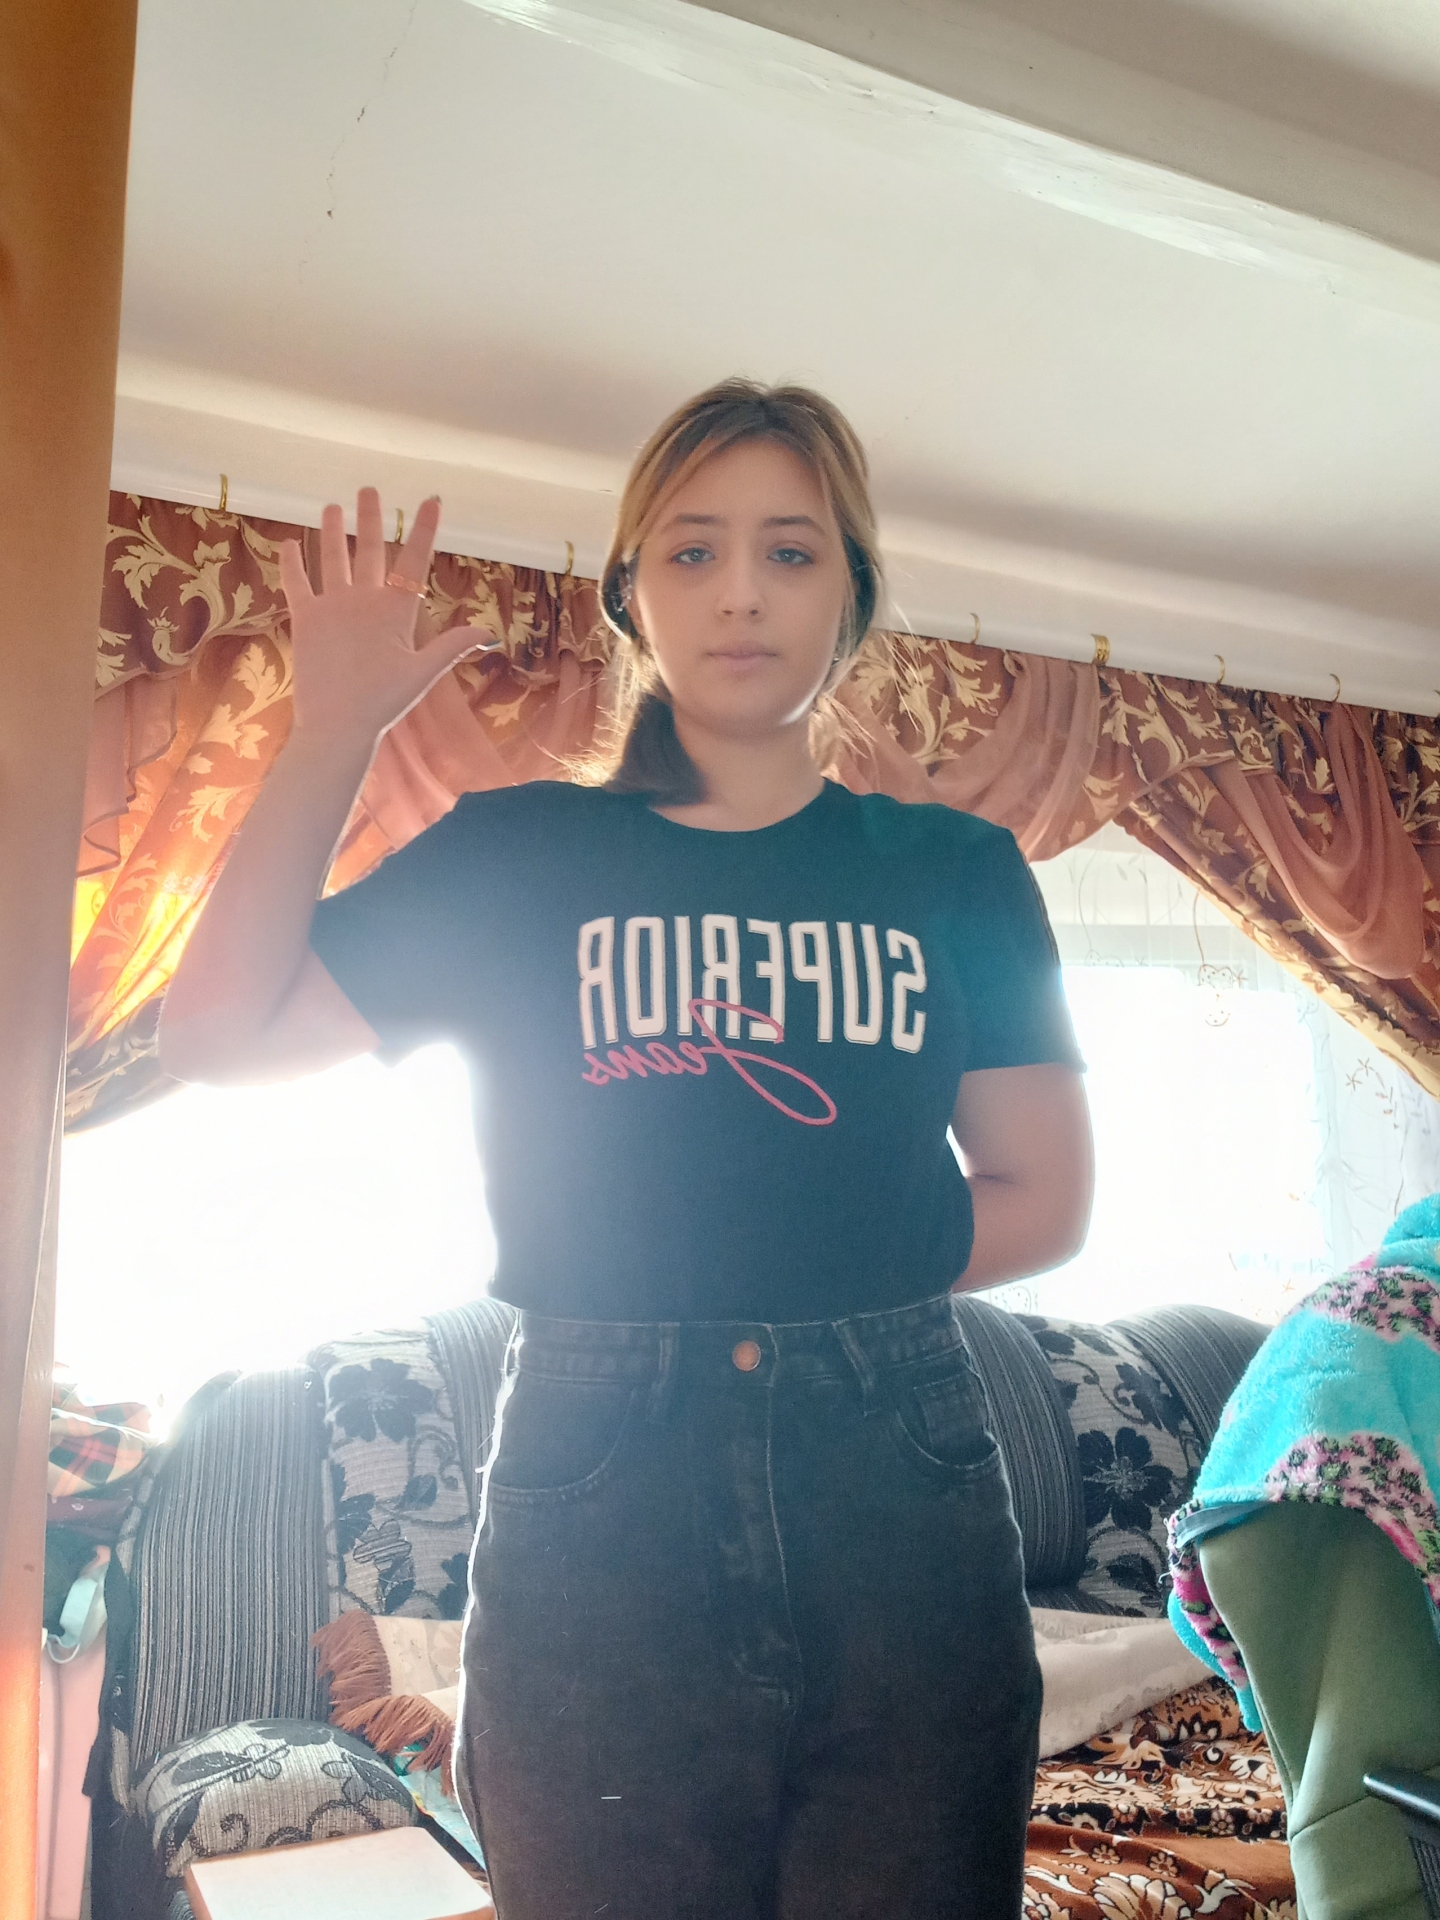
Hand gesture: palm